Step pyramid

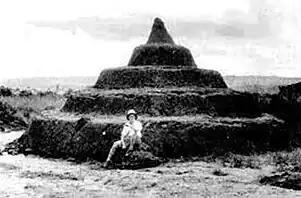
Nsude Pyramid

One of the unique structures of Igboland was the Nsude Pyramids, at the Nigerian town of Nsude, northern Igboland. Ten pyramidal structures were built of clay/mud. The first base section was 60 ft. in circumference and 3 ft. in height. The next stack was 45 ft. in circumference. Circular stacks continued, till it reached the top. The structures were temples for the god Ala/Uto, who was believed to reside at the top. A stick was placed at the top to represent the god's residence. The structures were laid in groups of five parallel to each other. Because it was built of clay/mud, time has taken its toll requiring periodic reconstruction.